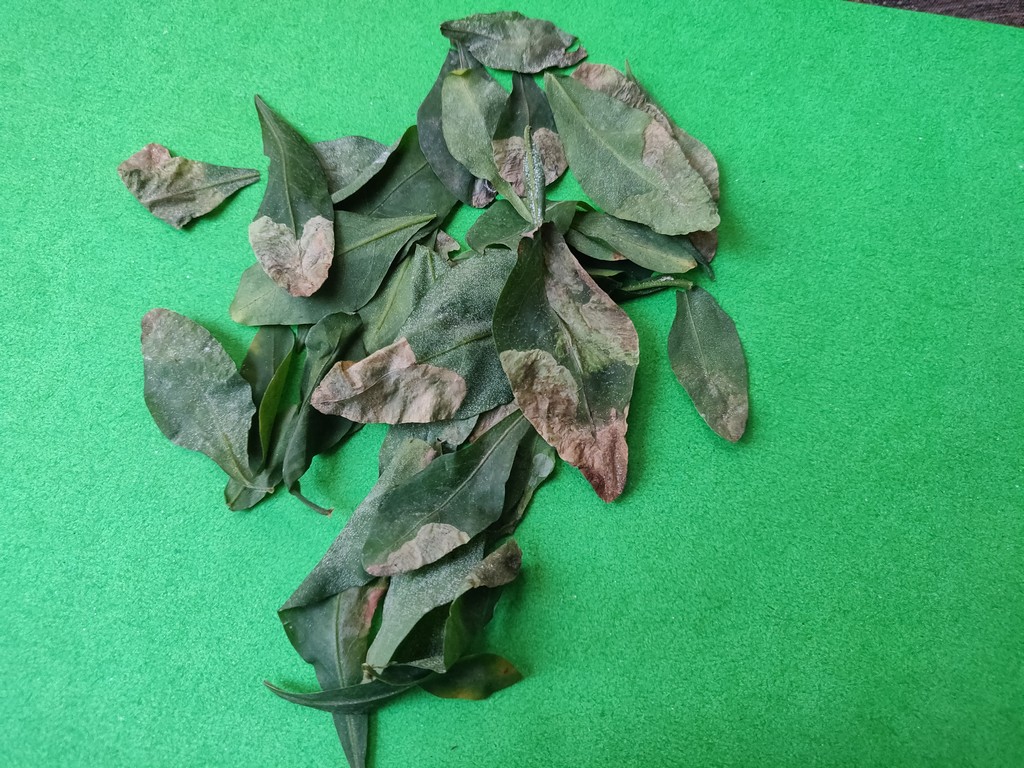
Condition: Unhealthy
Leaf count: multiple
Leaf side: unknown